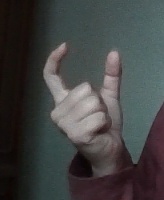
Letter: nun